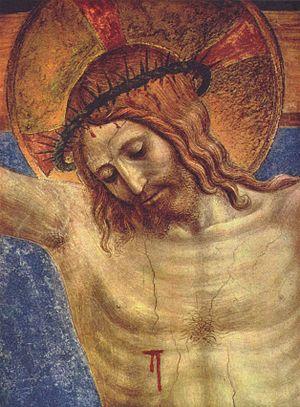
"Guido di Pietro, en religion Fra Giovanni ou parfois « Le Peintre des anges », est un peintre du Quattrocento de qui Giorgio Vasari disait qu'il avait un « talent rare et parfait ». Il était connu de ses contemporains comme Fra Giovanni da Fiesole, dans les Vies écrites avant 1555, il était déjà connu comme Giovanni Fra Angelico. Bien qu'il eût été toujours appelé ""bienheureux"", cependant il n'a été canoniquement béatifié que le 3 octobre 1982, par le pape Jean-Paul II, sous le nom de Bienheureux Jean de Fiesole.